Ethiopia in the Middle Ages

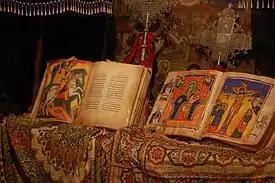
Illuminated manuscripts in the 16th-century Ura Kidane Mehret church.

Despite officially being a Christian kingdom, Islam's history in Ethiopia is nearly as old as Islam itself. The first Muslims fled persecution in Arabia in 613 or 615, seeking refuge in the Kingdom of Aksum in an event known as the Migration to Abyssinia. The Dahlak Archipelago, now part of Eritrea, came under Muslim rule in the early 8th century; the Muslims there constituted the first permanent Muslim population in Ethiopia. By the 11th century, the area became the independent Sultanate of Dahlak.